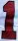
Number: 1